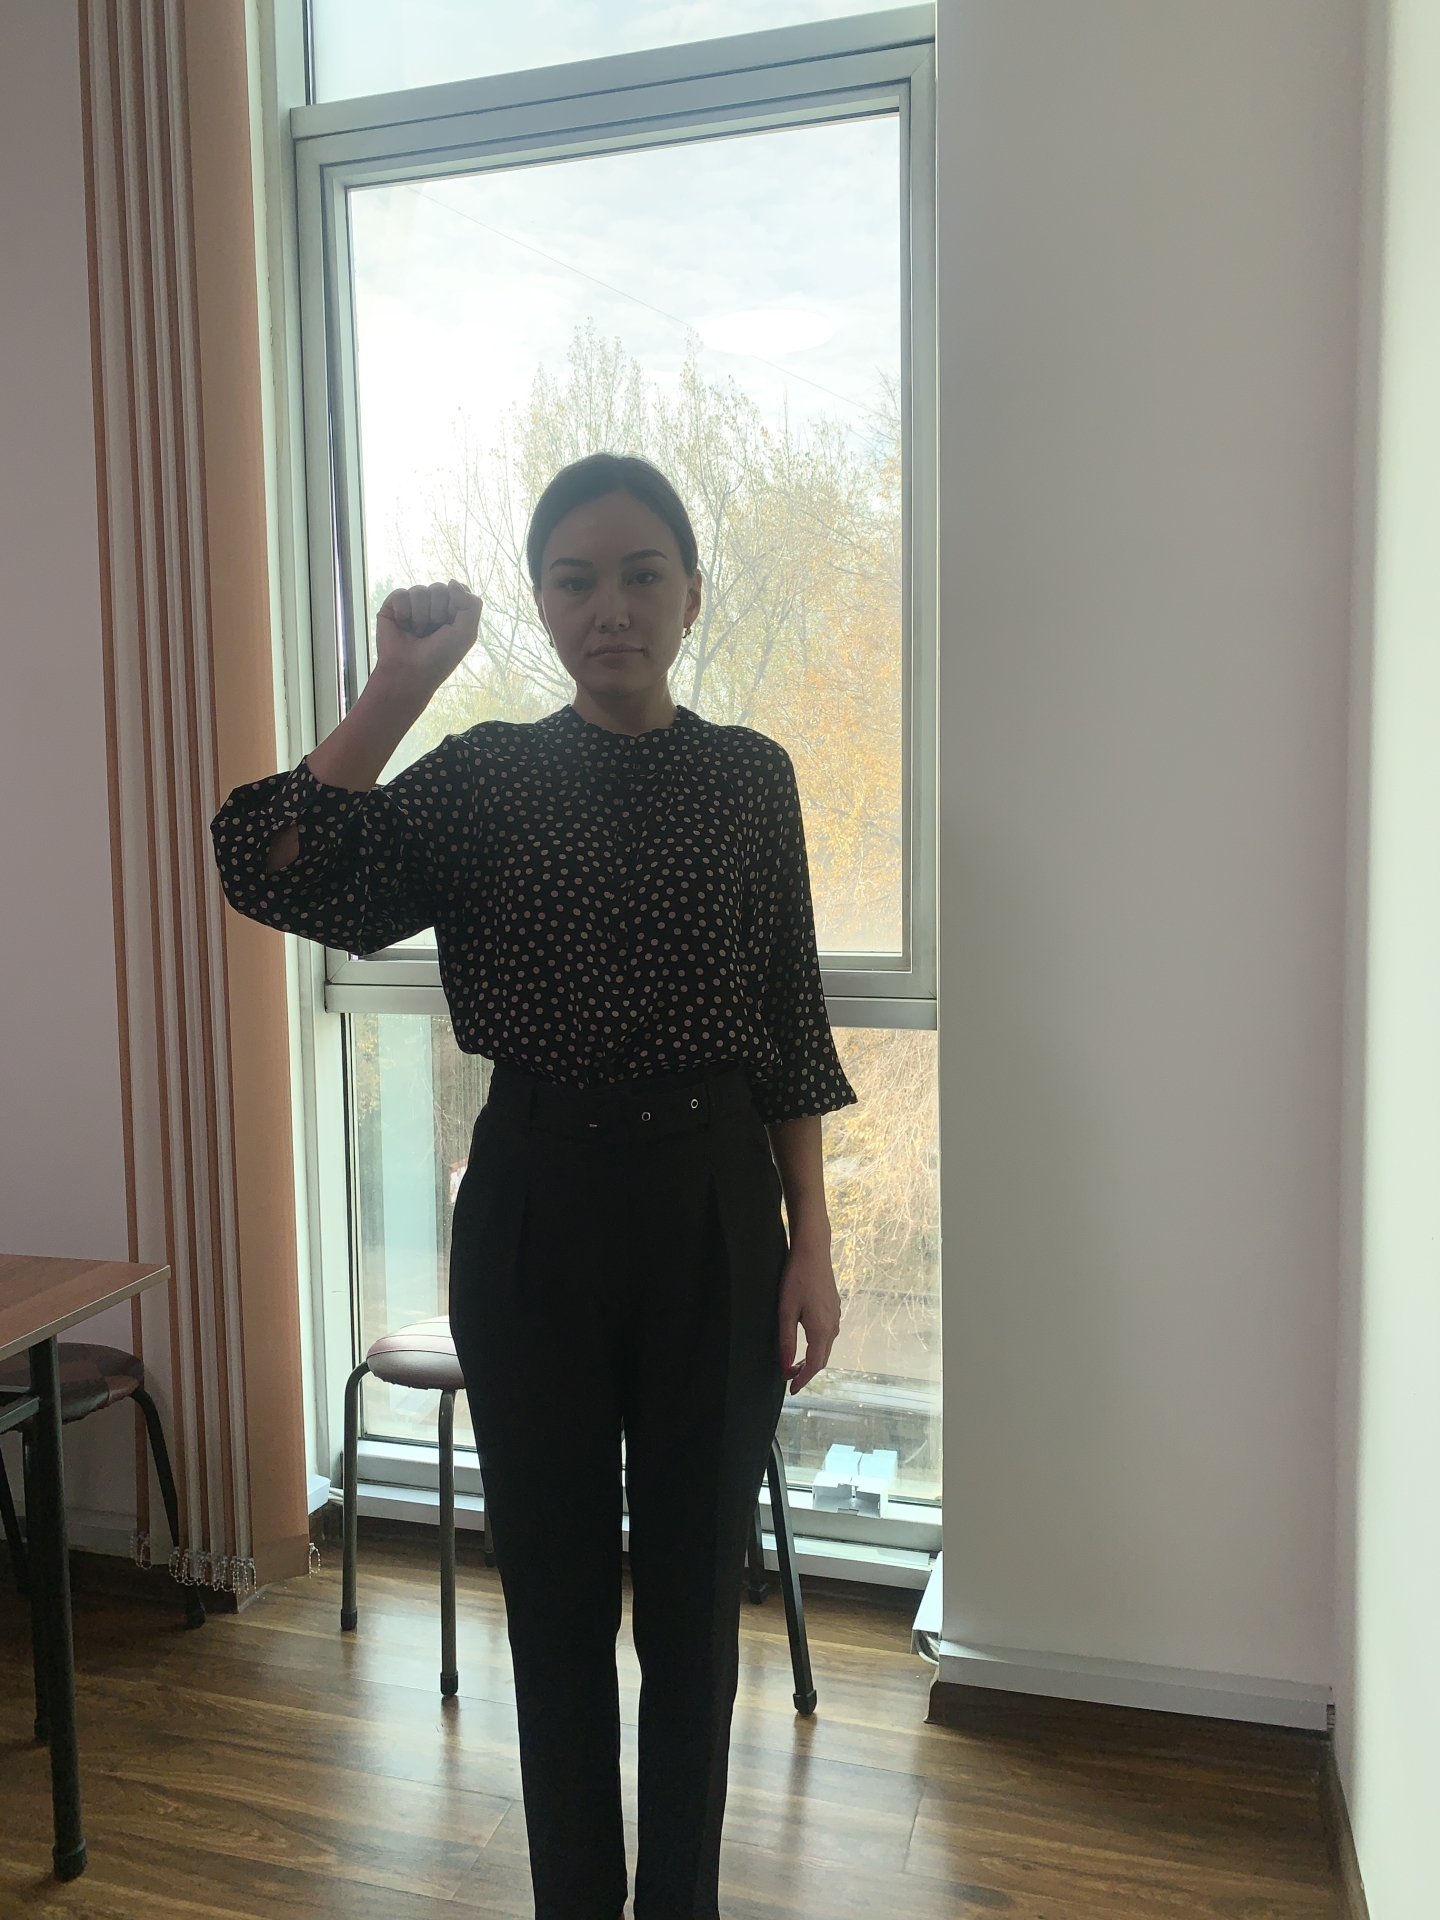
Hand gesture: fist